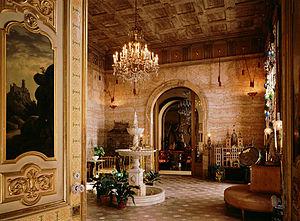
Le Palais national d'Ajuda, ou Palais de Notre-Dame d'Ajuda, est un monument national portugais, situé dans la paroisse d'Ajuda, à Lisbonne.